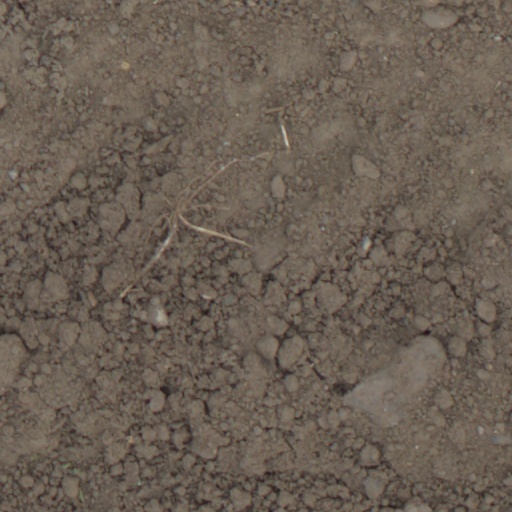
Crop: wheat